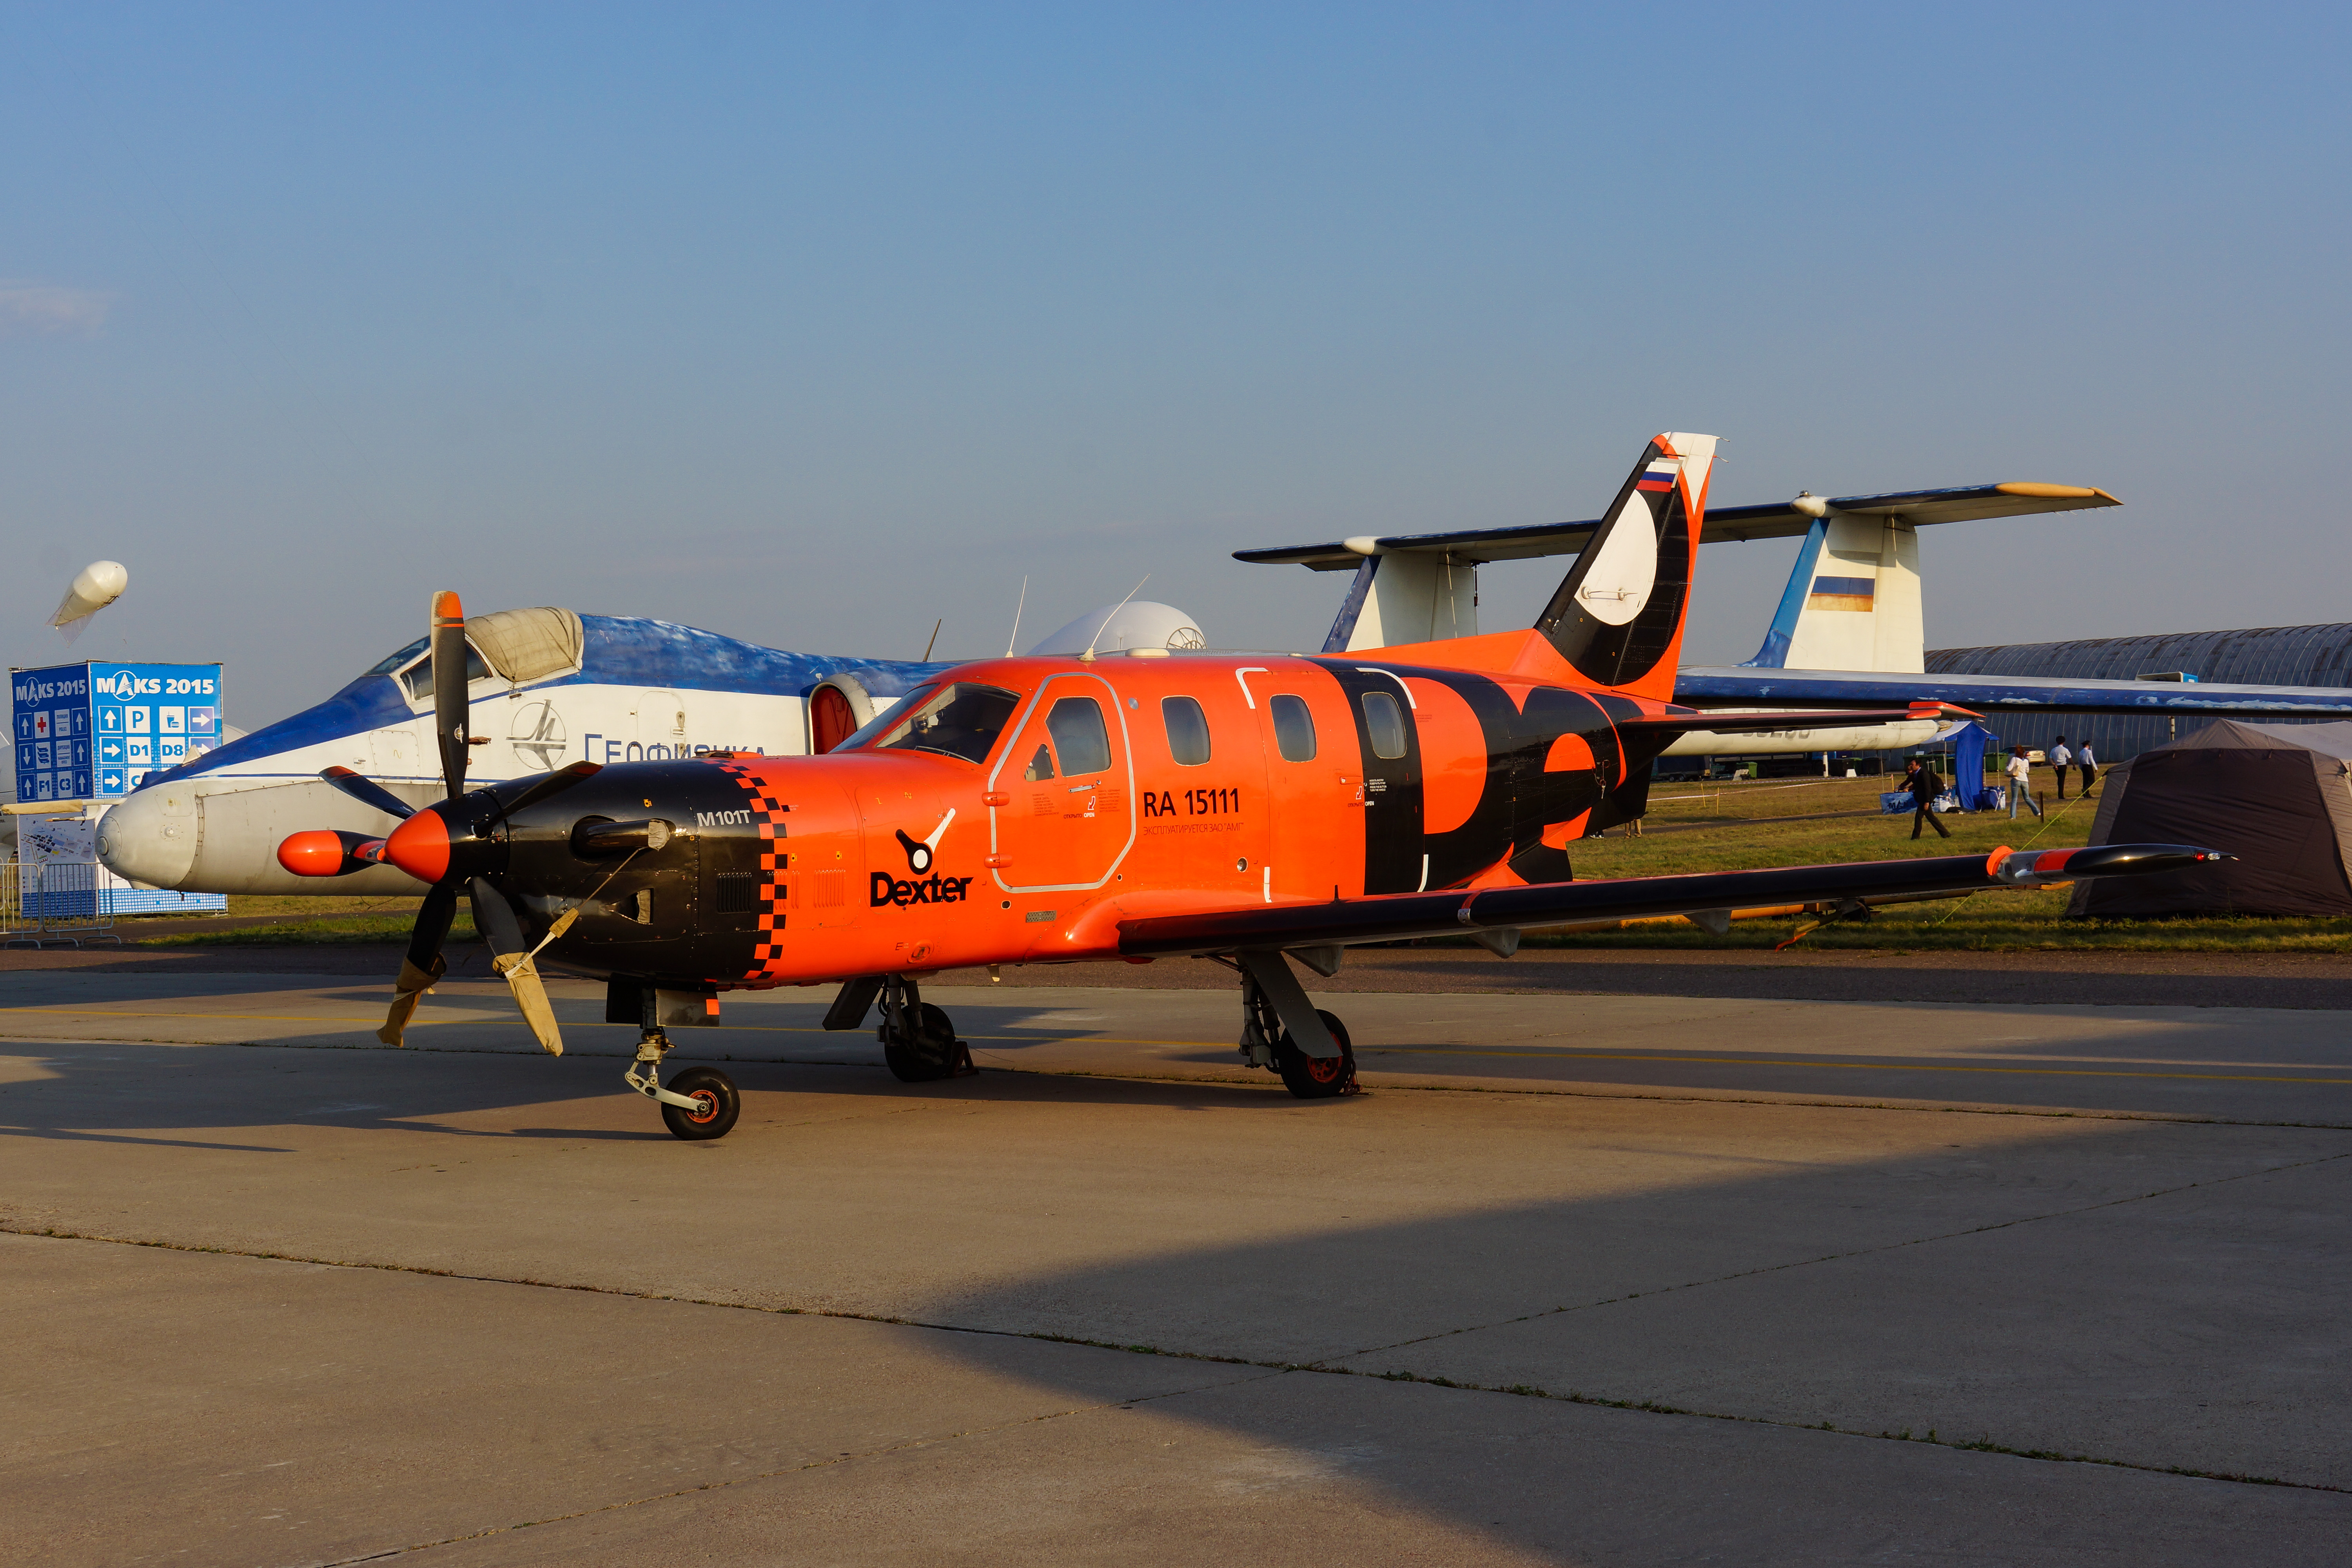
air show, statics, airplane, helicopter, aerodrome technology, aviation, military aviation, civil aviation, fighter, vehicle, sky, exhibition, maks, mode of transport, aircraft, transport, infrastructure, air travel, aerospace engineering, automotive tire, road surface, airport, service, glass, windshield, aircraft engine, propeller driven aircraft, runway, general aviation, propeller, airport apron, airline, aerospace manufacturer, wing, public transport, machine, flap, monoplane, building material, airliner, turboprop, fin, tread, Twinjet, tire care, narrow body aircraft